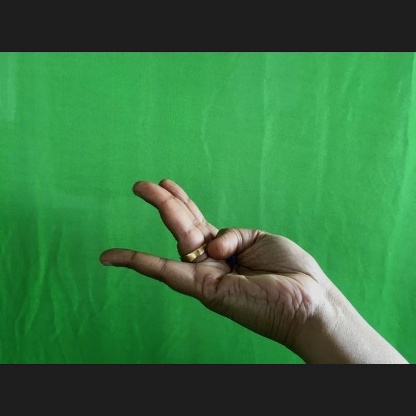
Mudra: Chaturam